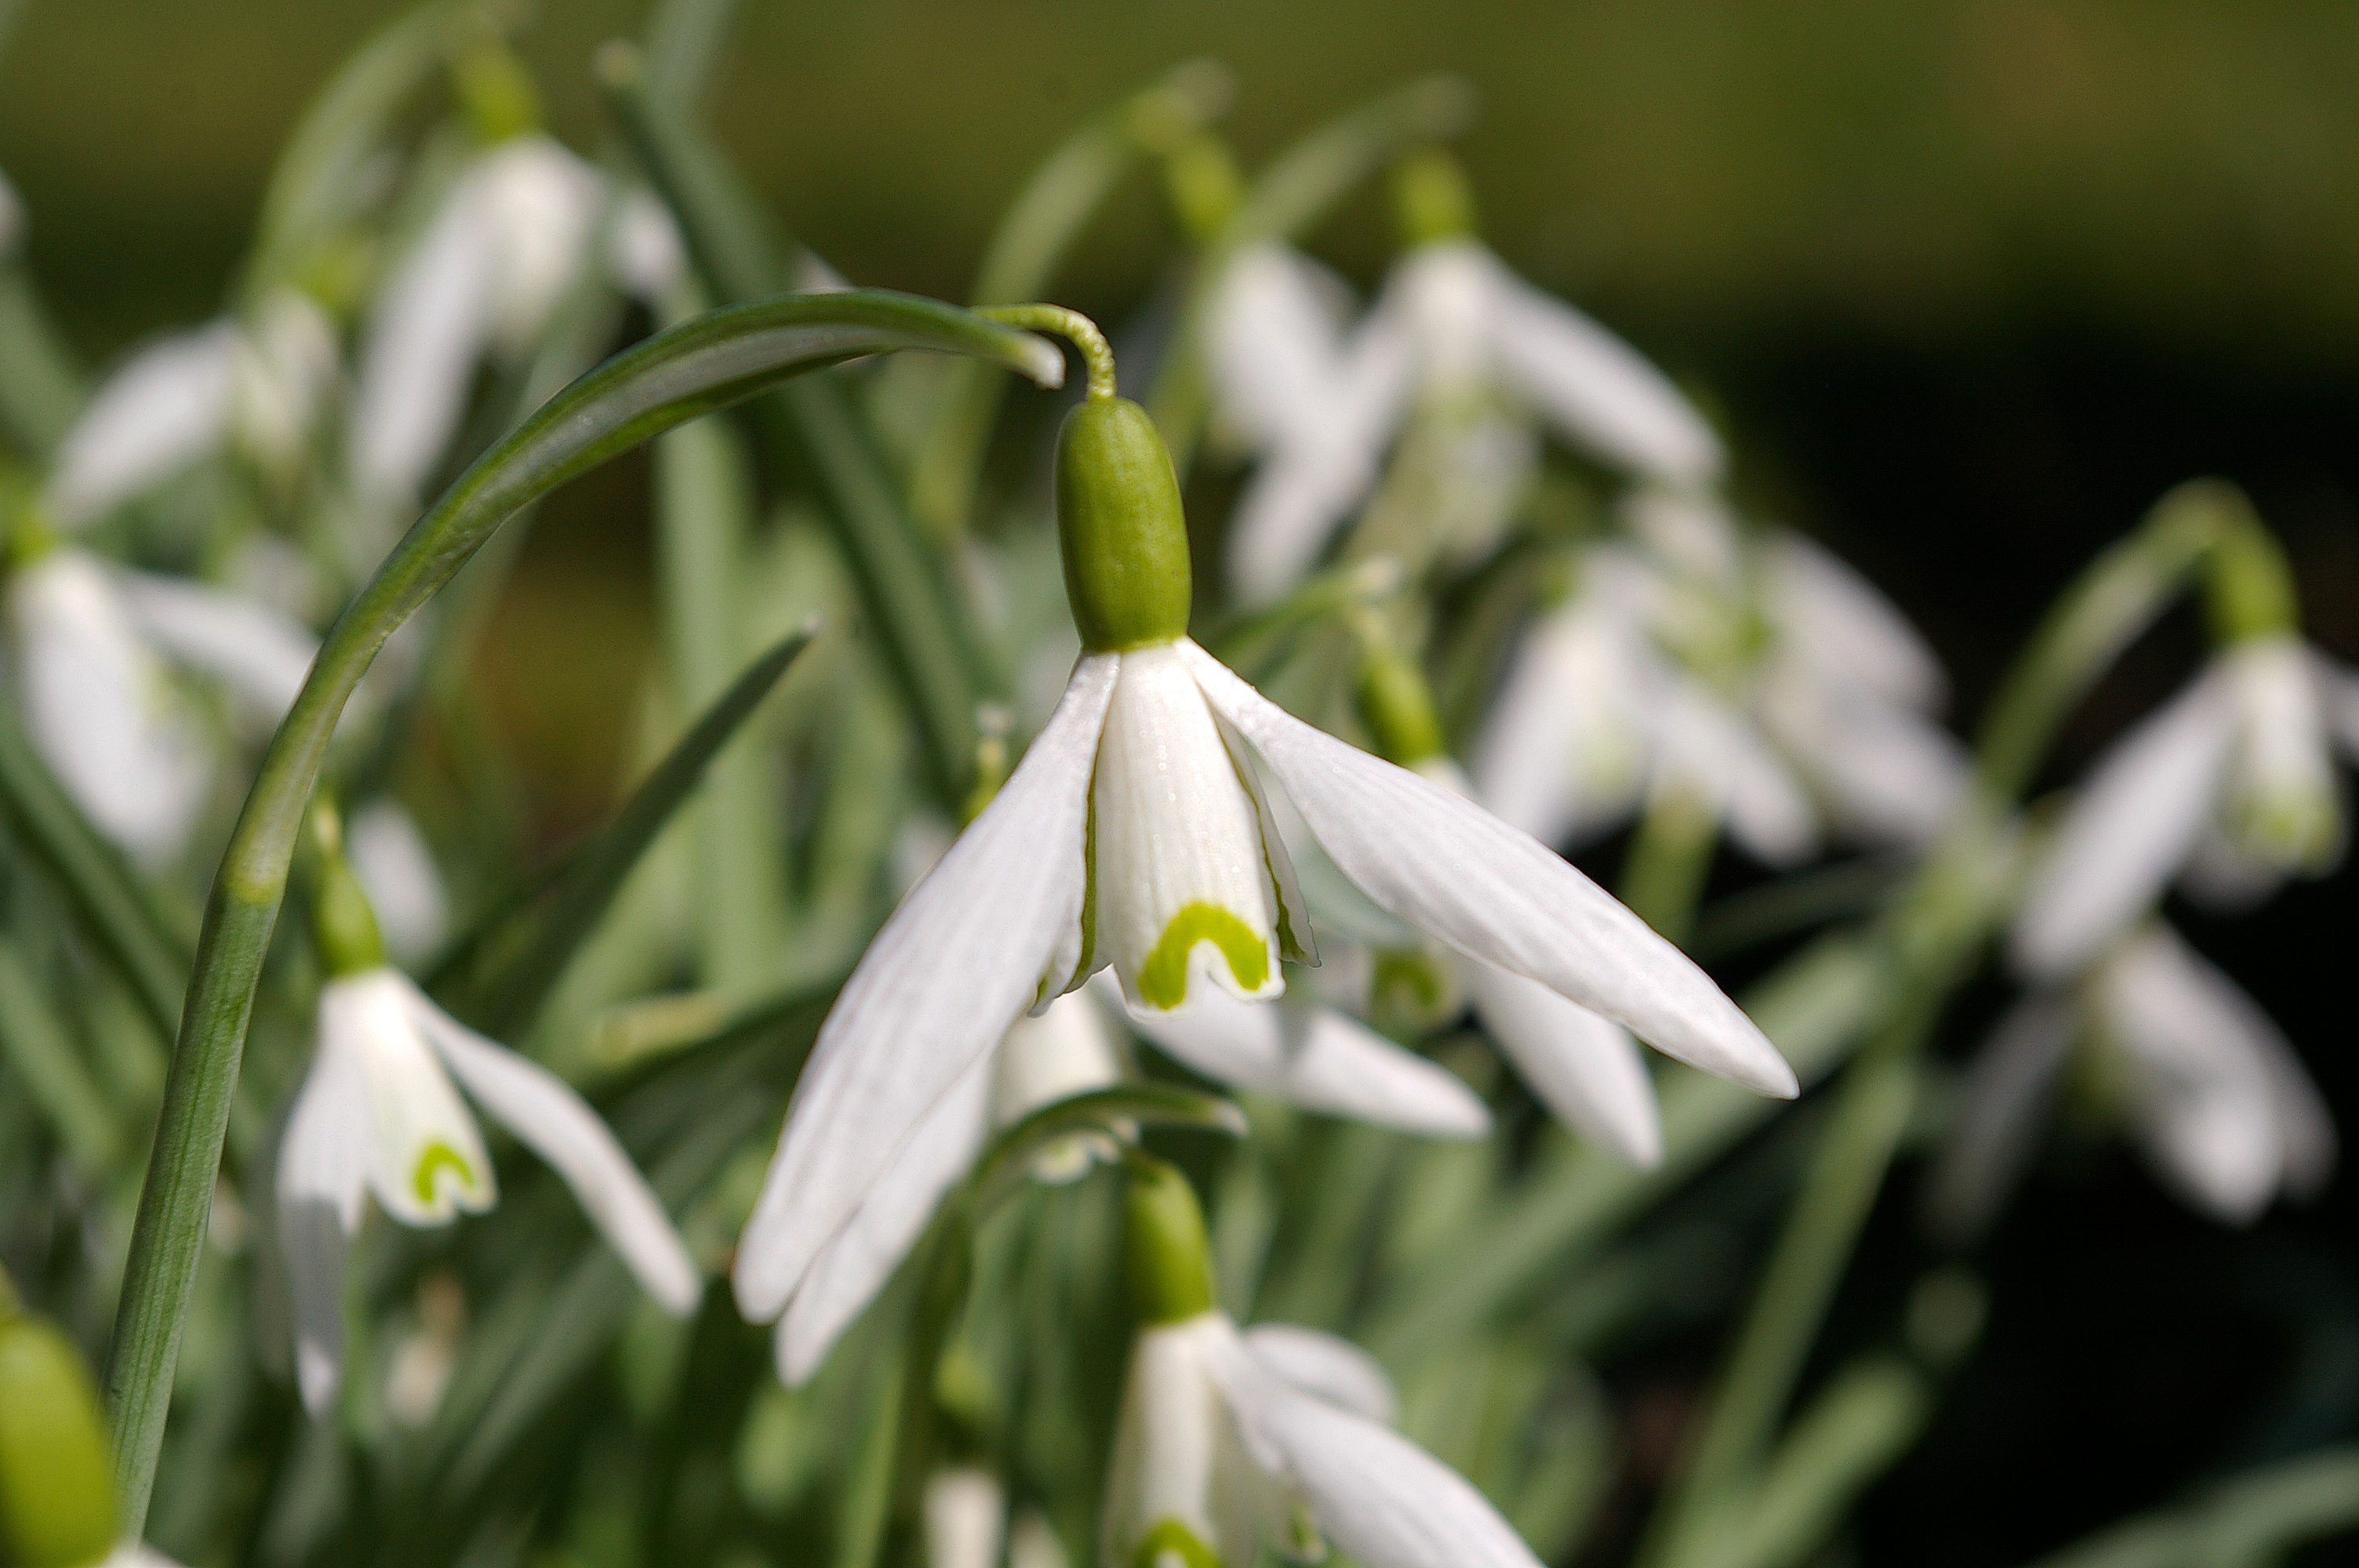
nature, plant, white, flower, bloom, spring, green, botany, garden, flora, flowers, snowdrop, early bloomer, spring flower, awakening, galanthus, macro photography, flowering plant, signs of spring, snowdrop spring, land plant, fawn lily